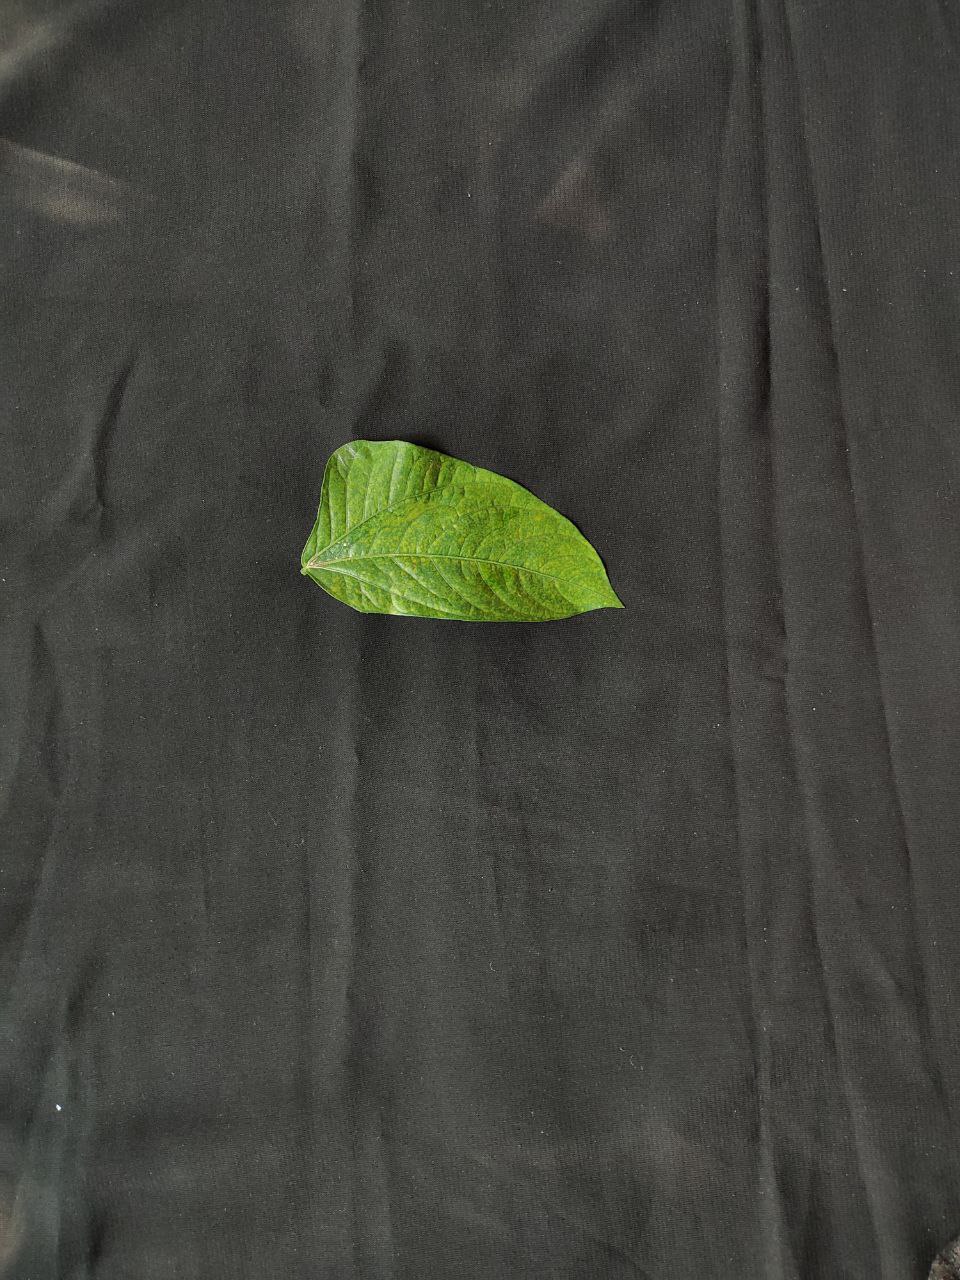
Crop: cowpea
Leaf condition: Mosaic Virus